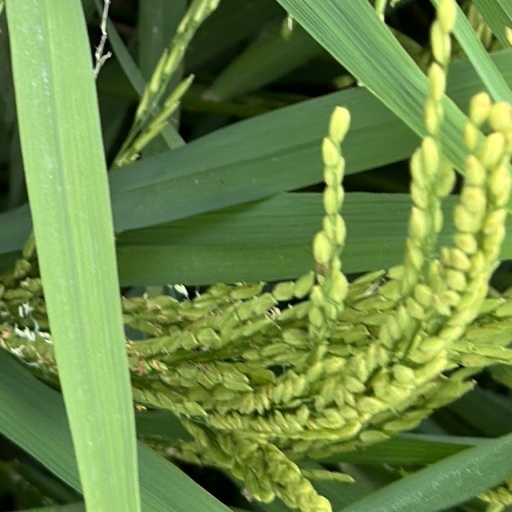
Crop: rice